Natchaug School

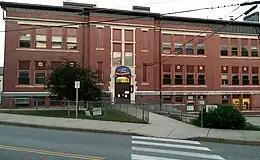
Front entrance of the school

Natchaug Elementary School is a public elementary school in Willimantic, Connecticut, United States. The school opened in 1865 at the junction of Milk Street and Jackson Street, in downtown Willimantic. It is part of the Windham Public School system and one of four elementary schools and a K-8 STEM magnet school. Natchaug is accredited by the New England Association of Schools and Colleges. The name Natchaug comes from the Nipmuc word meaning "land between the rivers."